Huckleberry Botanic Regional Preserve

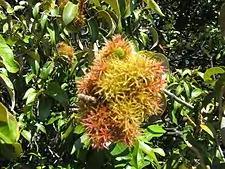
Golden chinquapin ("Chrysolepis chrysophylla"), at the Preserve

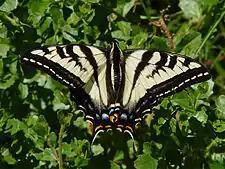
Pale Swallowtail butterfly ("Papilio eurymedon") at the Huckleberry Botanic Preserve

Huckleberry Botanic Regional Preserve is a regional park and nature reserve in the Oakland Hills, in the eastern East Bay (San Francisco Bay Area) region of the San Francisco Bay Area of California. It is within Alameda and Contra Costa Counties. It is a park within the East Bay Regional Parks District system. The Preserve is named after the California Huckleberry ("Vaccinium ovatum") which grows abundantly within its habitat.